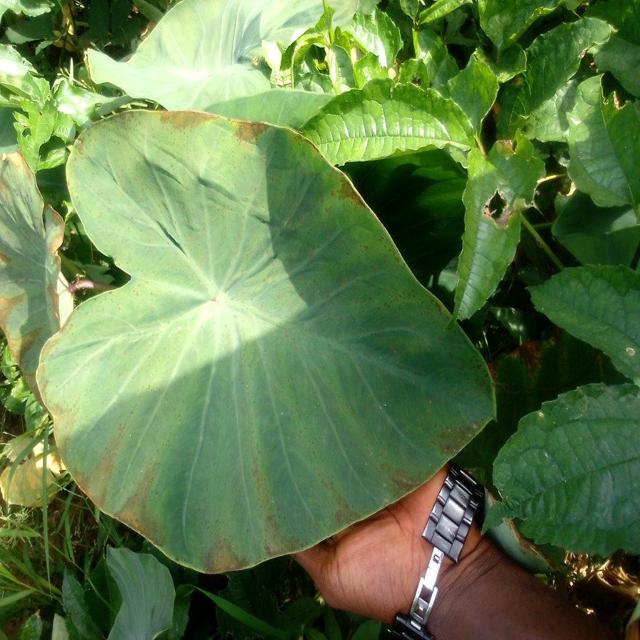
Label: Early_Blight